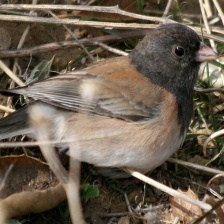
Species: DARK EYED JUNCO
Scientific name: JUNCO HYEMALIS